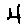
Label: 4